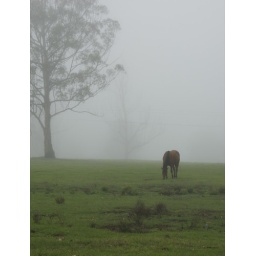
A horse grazes in the mist on the road to Mauna Kea.